Panathenaic amphora

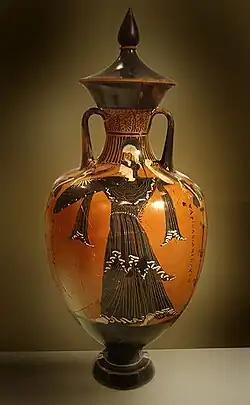
Athena on a Panathenic amphora (National Archaeological Museum of Athens)

Panathenaic amphorae were the amphorae, large ceramic vessels, that contained the olive oil given as a prize in the Panathenaic Games. Some were and high. This oil came from the sacred grove of Athena at Akademia. The amphorae which held it had the distinctive form of tight handles, narrow neck and feet, and they were decorated with consistent symbols, in a standard form using the black figure technique, and continued to be so, long after the black figure style had fallen out of fashion. Some Panathenaic amphorae depicted Athena Promachos, goddess of war, advancing between columns brandishing a spear and wearing the "aegis", and next to her the inscription ""(one) of the prizes from Athens"". On the back of the vase was a representation of the event for which it was an award. Sometimes roosters are depicted perched on top of the columns. The significance of the roosters remains a mystery. Later amphorae also had that year's archon's name written on it making finds of those vases archaeologically important.